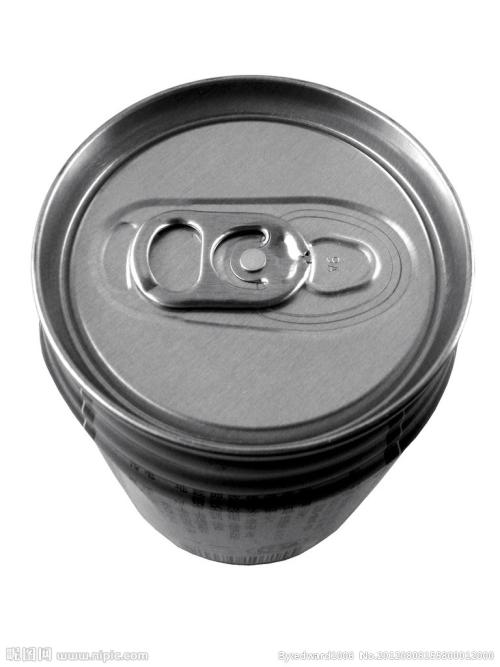
Label: metal